3096 Days

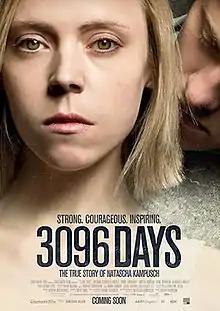
Film poster

3096 Days is a 2013 German drama film directed by Sherry Hormann. The film is based on the true story of Natascha Kampusch, a 10-year-old girl and her eight-year ordeal being kidnapped by Wolfgang Přiklopil. Northern Irish actress Antonia Campbell-Hughes portrays Kampusch, while Thure Lindhardt plays Přiklopil.